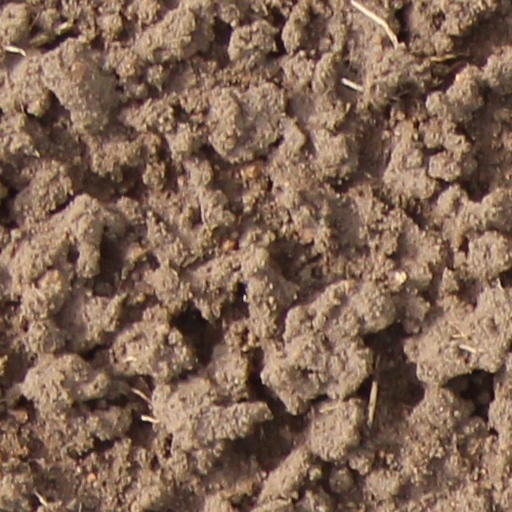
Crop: wheat